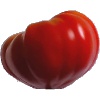
Label: Tomato 3